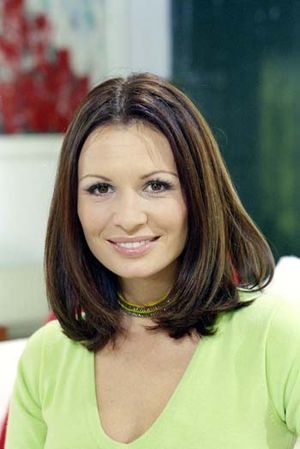
Leontine Borsato
Leontine Borsato-Ruiters er en nederlandsk tv-vært og skuespiller.